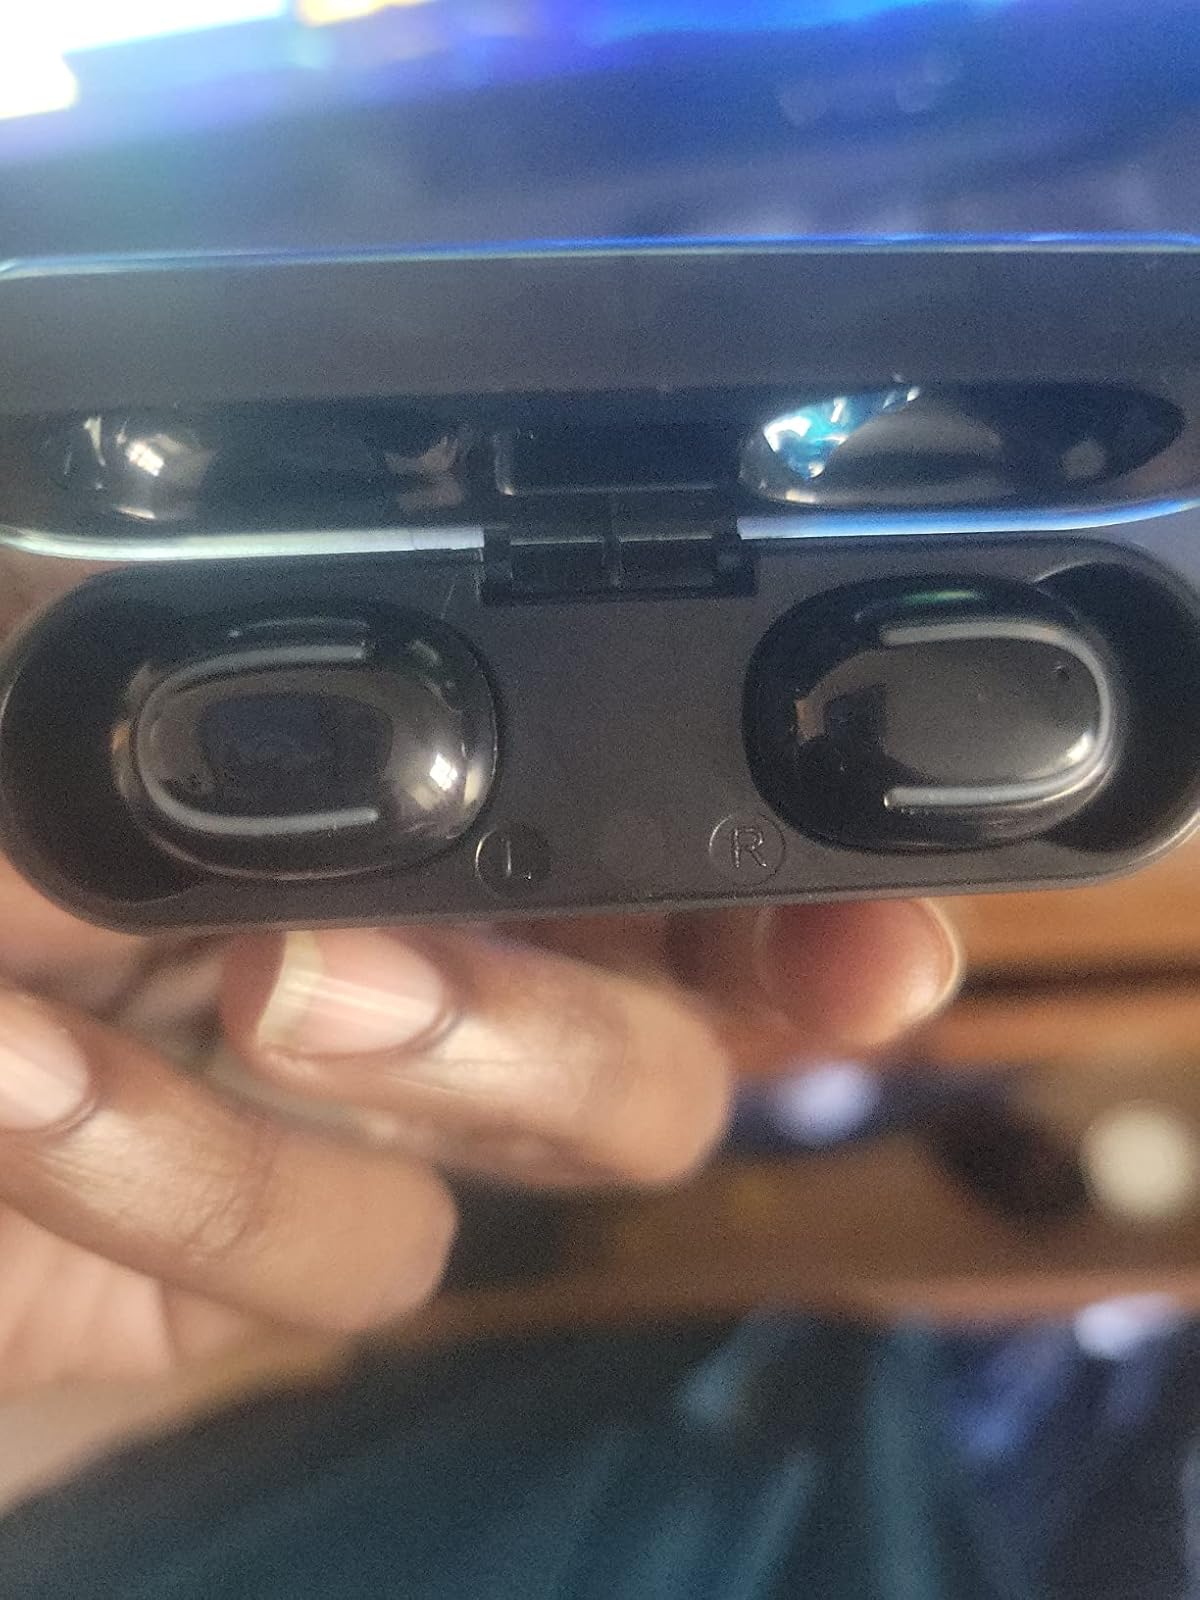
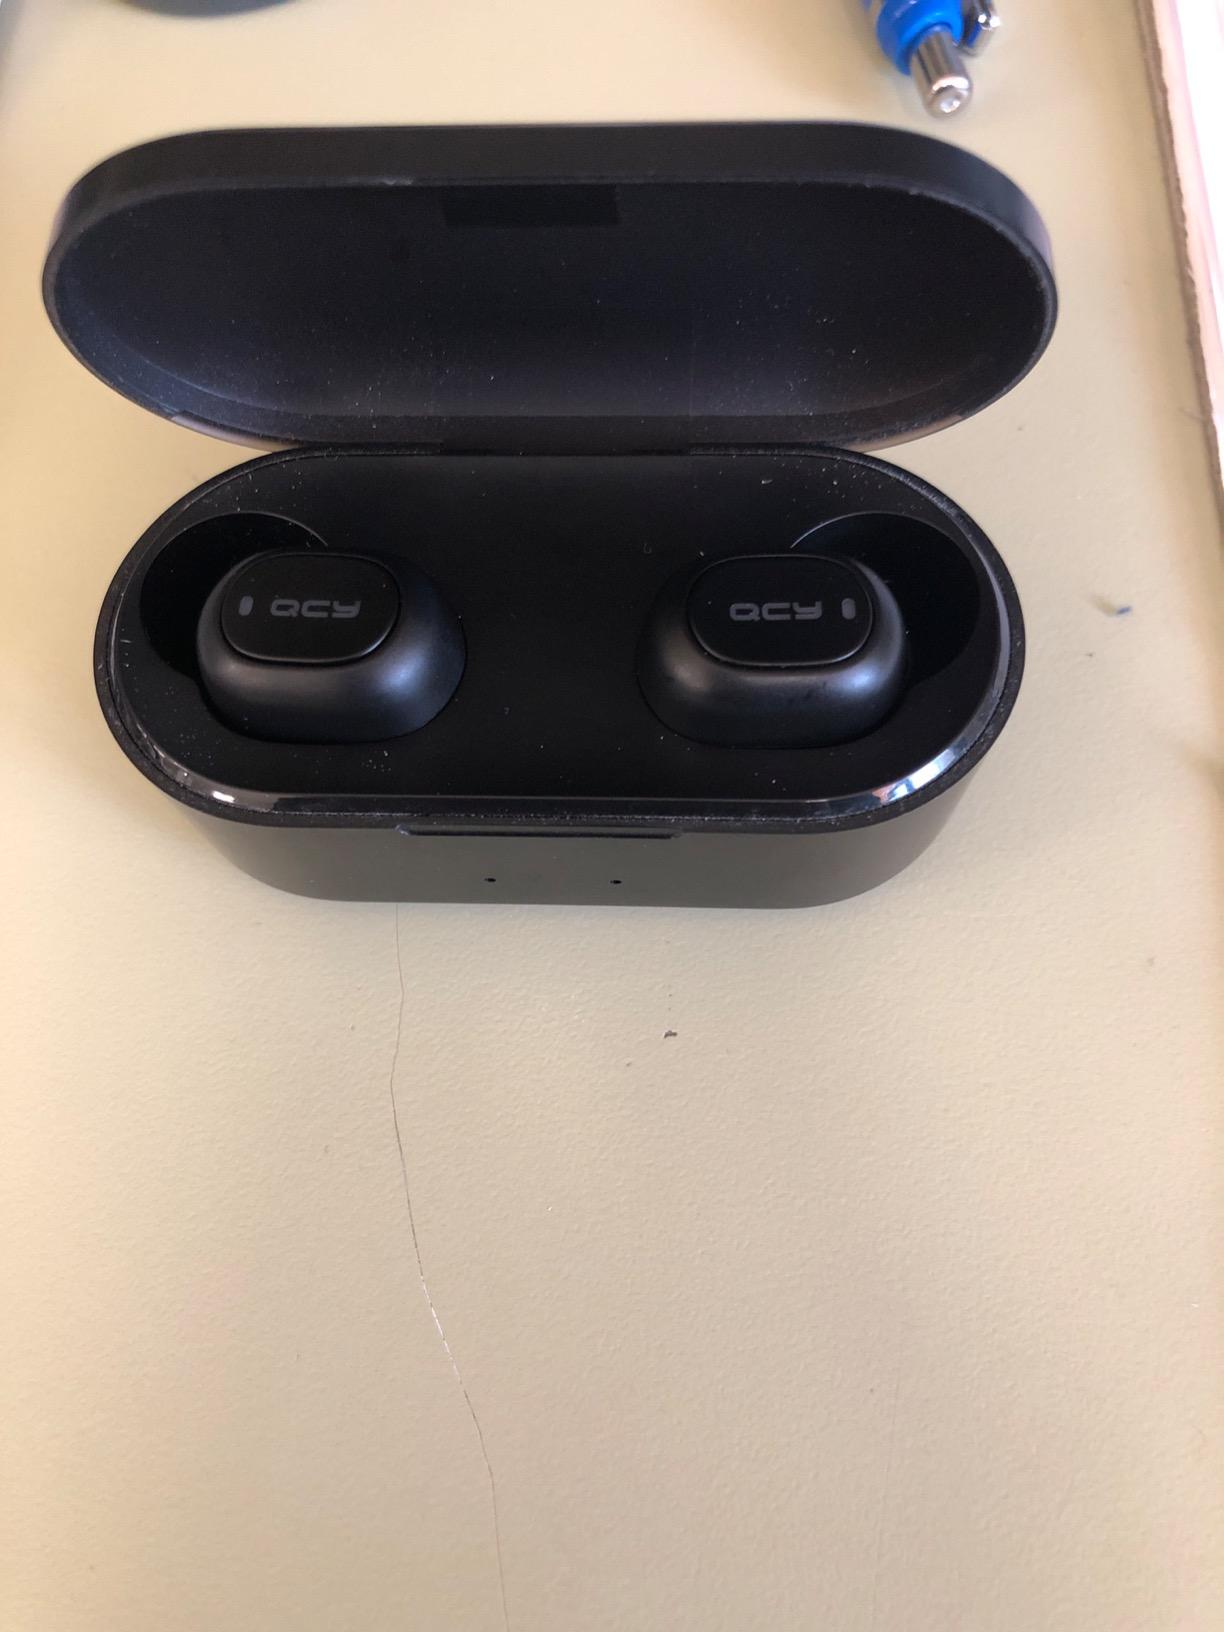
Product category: earbuds
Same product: no